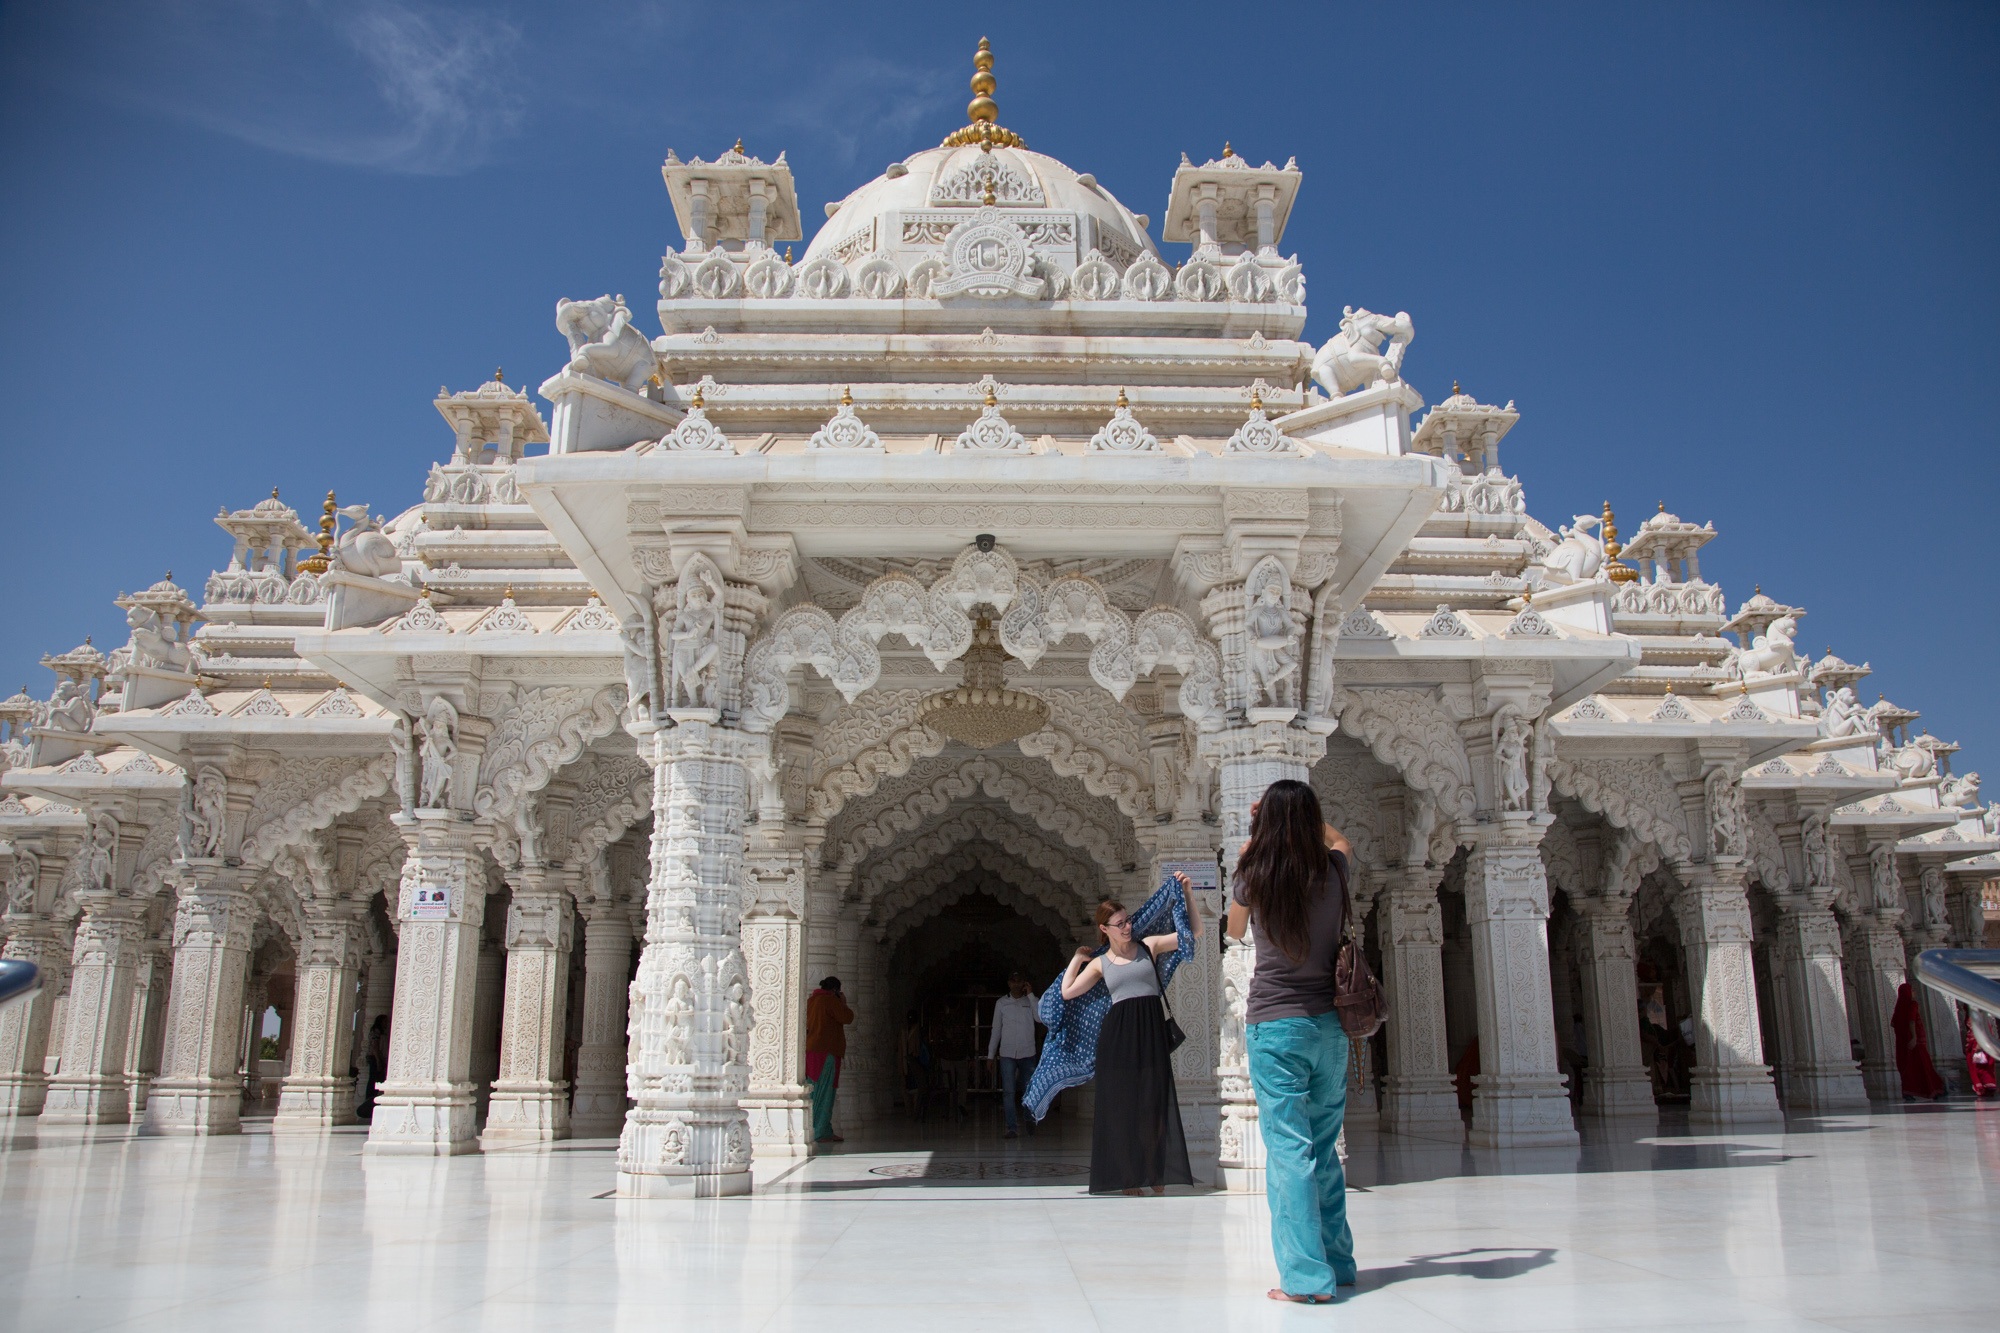
building, palace, asia, landmark, place of worship, temple, india, banita tour, hindu temple, white temple, historic site, banitatour, shree swaminarayan temple, bhuj, marble temple, relax an pray, ancient history